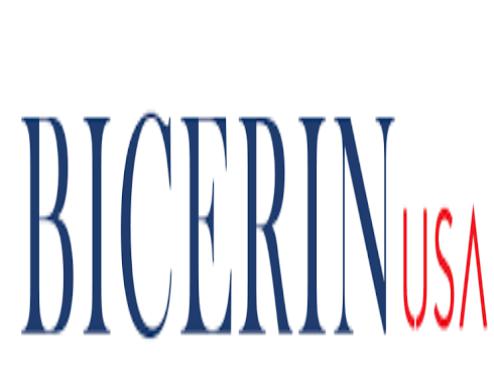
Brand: Bicerin
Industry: Food